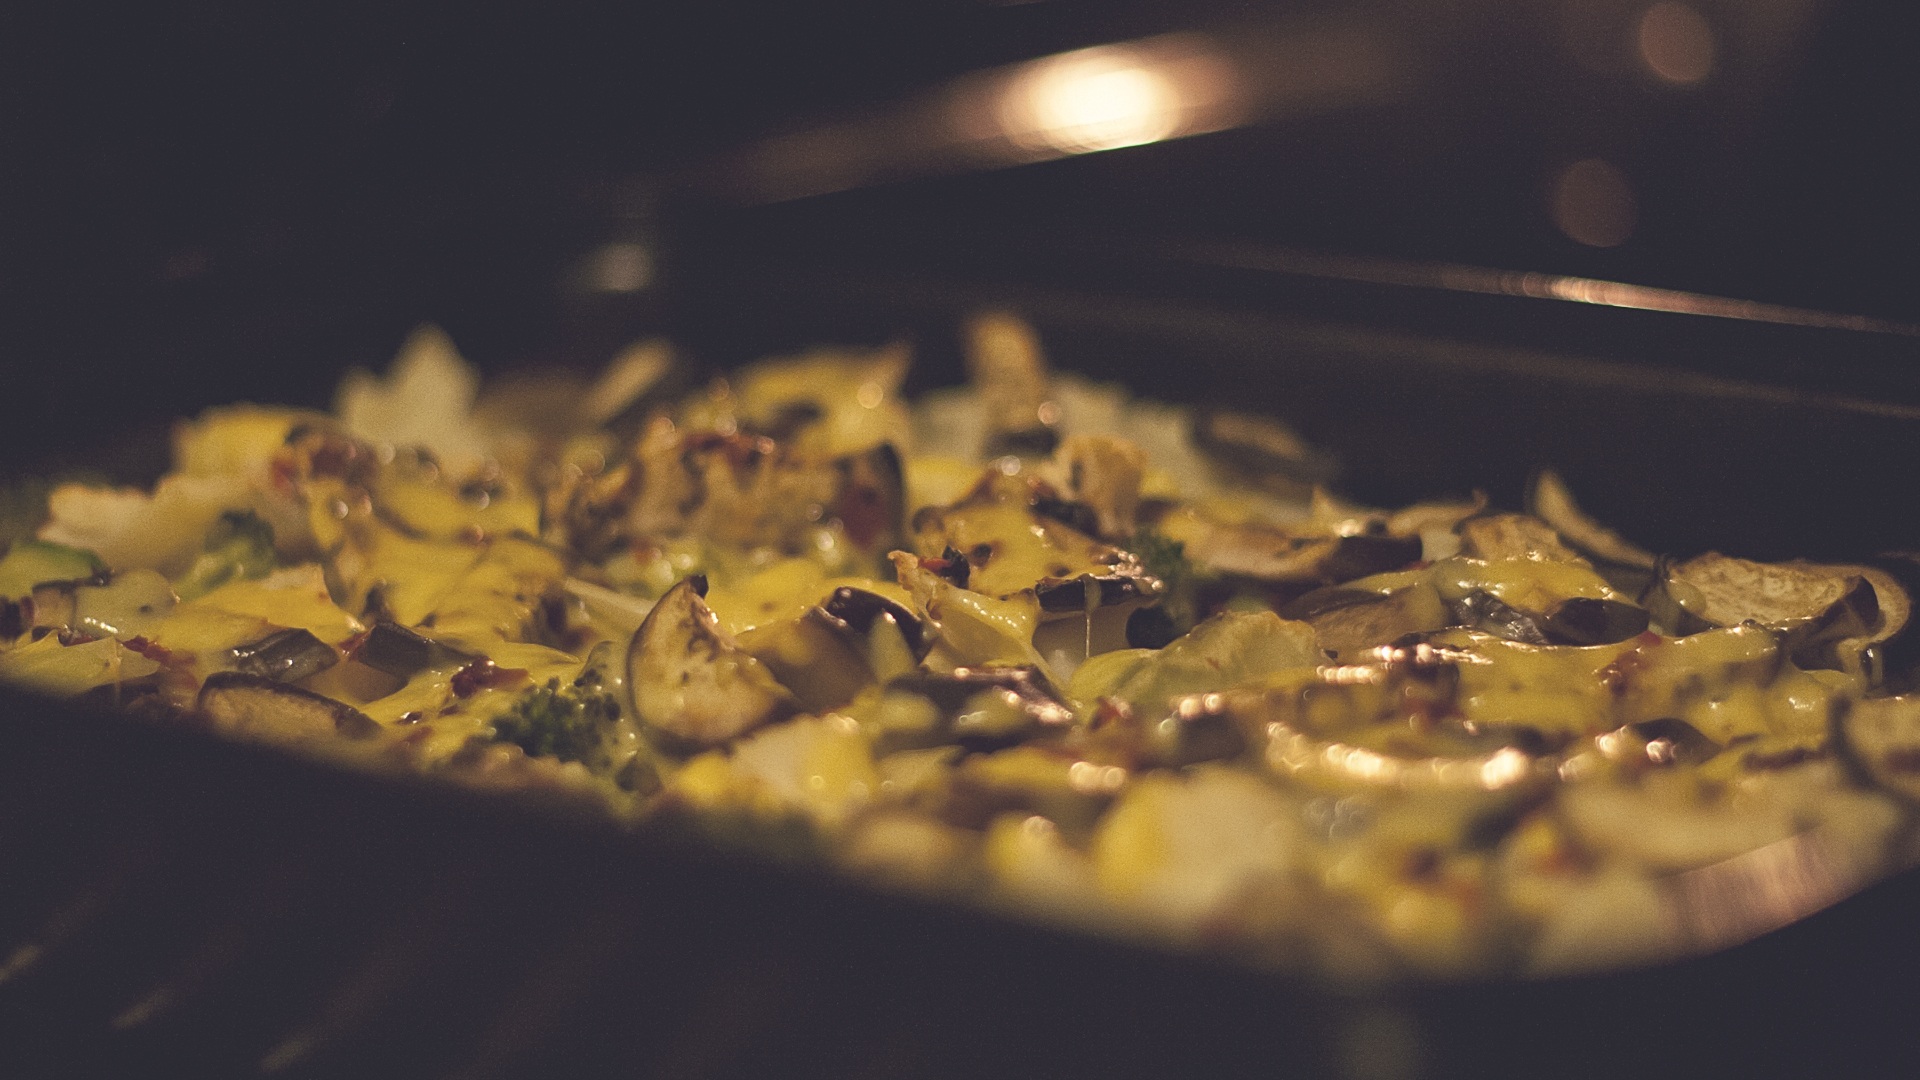
light, night, photography, morning, leaf, flower, dish, food, reflection, insect, yellow, close up, oven, macro photography, jimmy x rose